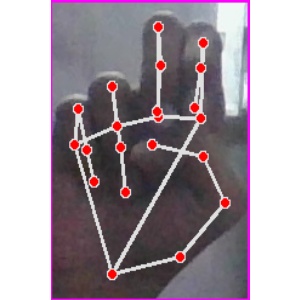
अक्षर: ह